Tony Clement

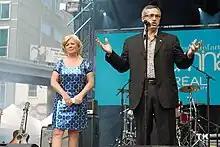
Tony Clement speaking at Luminato 2010 in Toronto.

Clement was born Tony Peter Panayi in Manchester, England, the son of Carol Ann ("née" Drapkin) and Peter Panayi. His father was a Greek Cypriot and his mother was Jewish (part of her family had immigrated from Aleppo, Syria). He emigrated to Canada in childhood with his parents when he was four years old. His parents divorced and his mother married Ontario politician John Clement, with Tony adopting his stepfather's surname soon after.